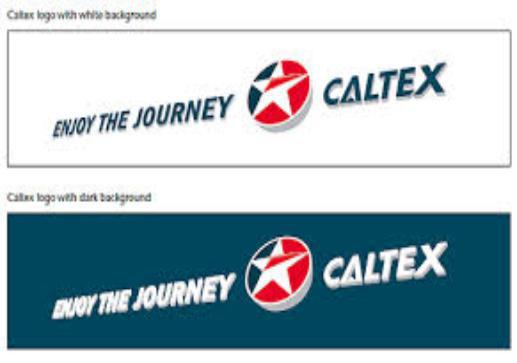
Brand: Caltex
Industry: Others